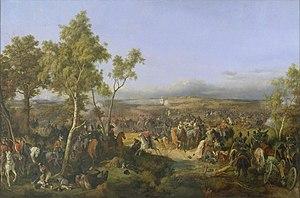
Karl Fiodorovitch Baggovout, né le 27 septembre 1761 à Perila, tué à la bataille de Winkowo le 18 octobre 1812, est un général russe.
La bataille de Winkowo ou bataille de Taroutino est une victoire remportée le 18 octobre 1812 par une armée russe commandée par Koutouzov sur un corps franco-polonais commandé par le roi de Naples Joachim Murat.